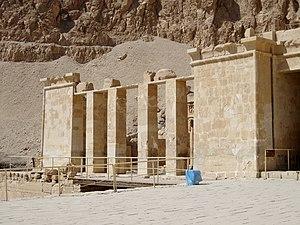
Le temple funéraire d'Hatchepsout est un temple des millions d'années datant de la XVIIIᵉ dynastie ; il est le temple le mieux conservé de Deir el-Bahari sur la rive ouest du Nil à Thèbes. Son architecture est saisissante. Les pylônes sont remplacés par des portiques à l'entrée de chaque terrasse. L'ensemble du temple est construit en calcaire.